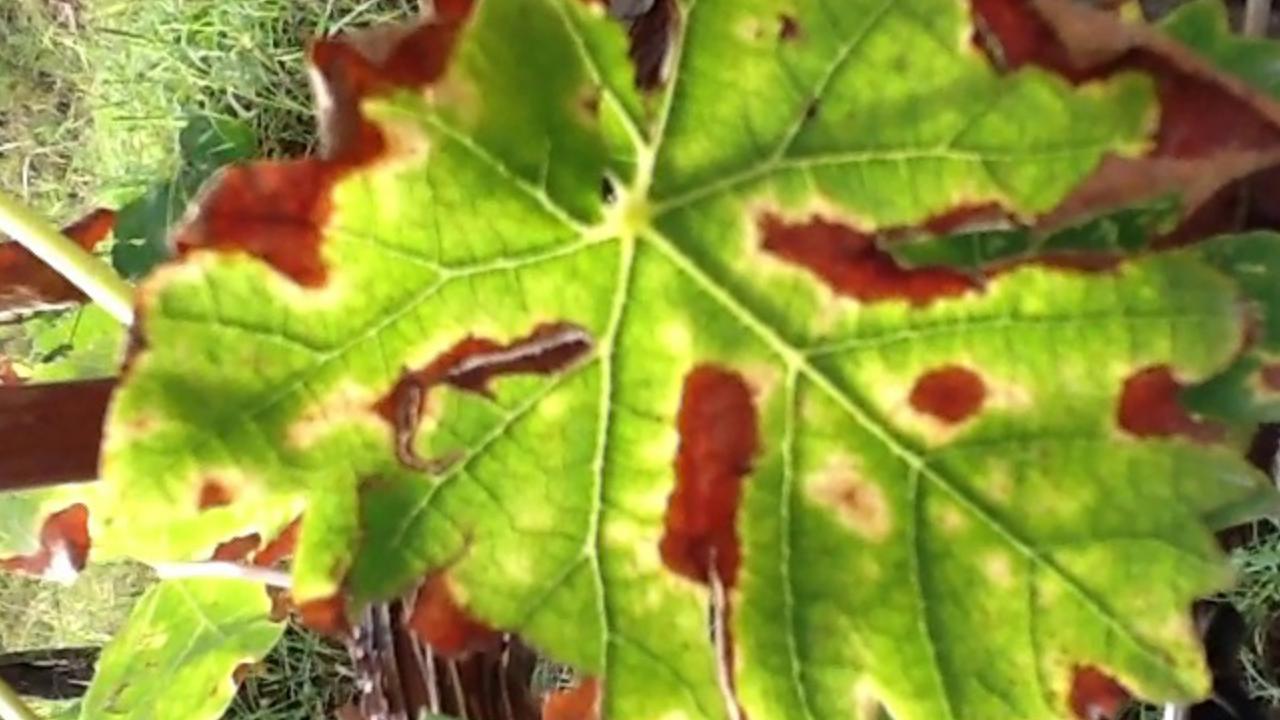
Label: esca